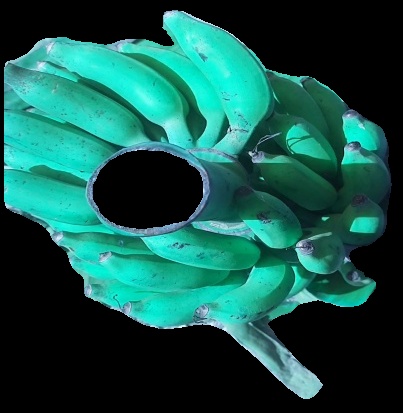
Variety: elakki-bale
Grade: grade3